June Downey

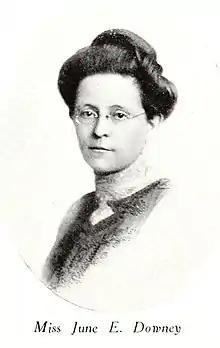

As Downey grew older, she concentrated on her teaching. She published her last book, "Creative Imagination", in 1929 tying together her interests in psychology and the arts. Downey gained membership to the council of the American Psychological Association between 1923 and 1925 and was one of the first two women admitted to membership in the Society of Experimental Psychologists in 1929, along with Margaret Washburn. Downey never married and had no children.